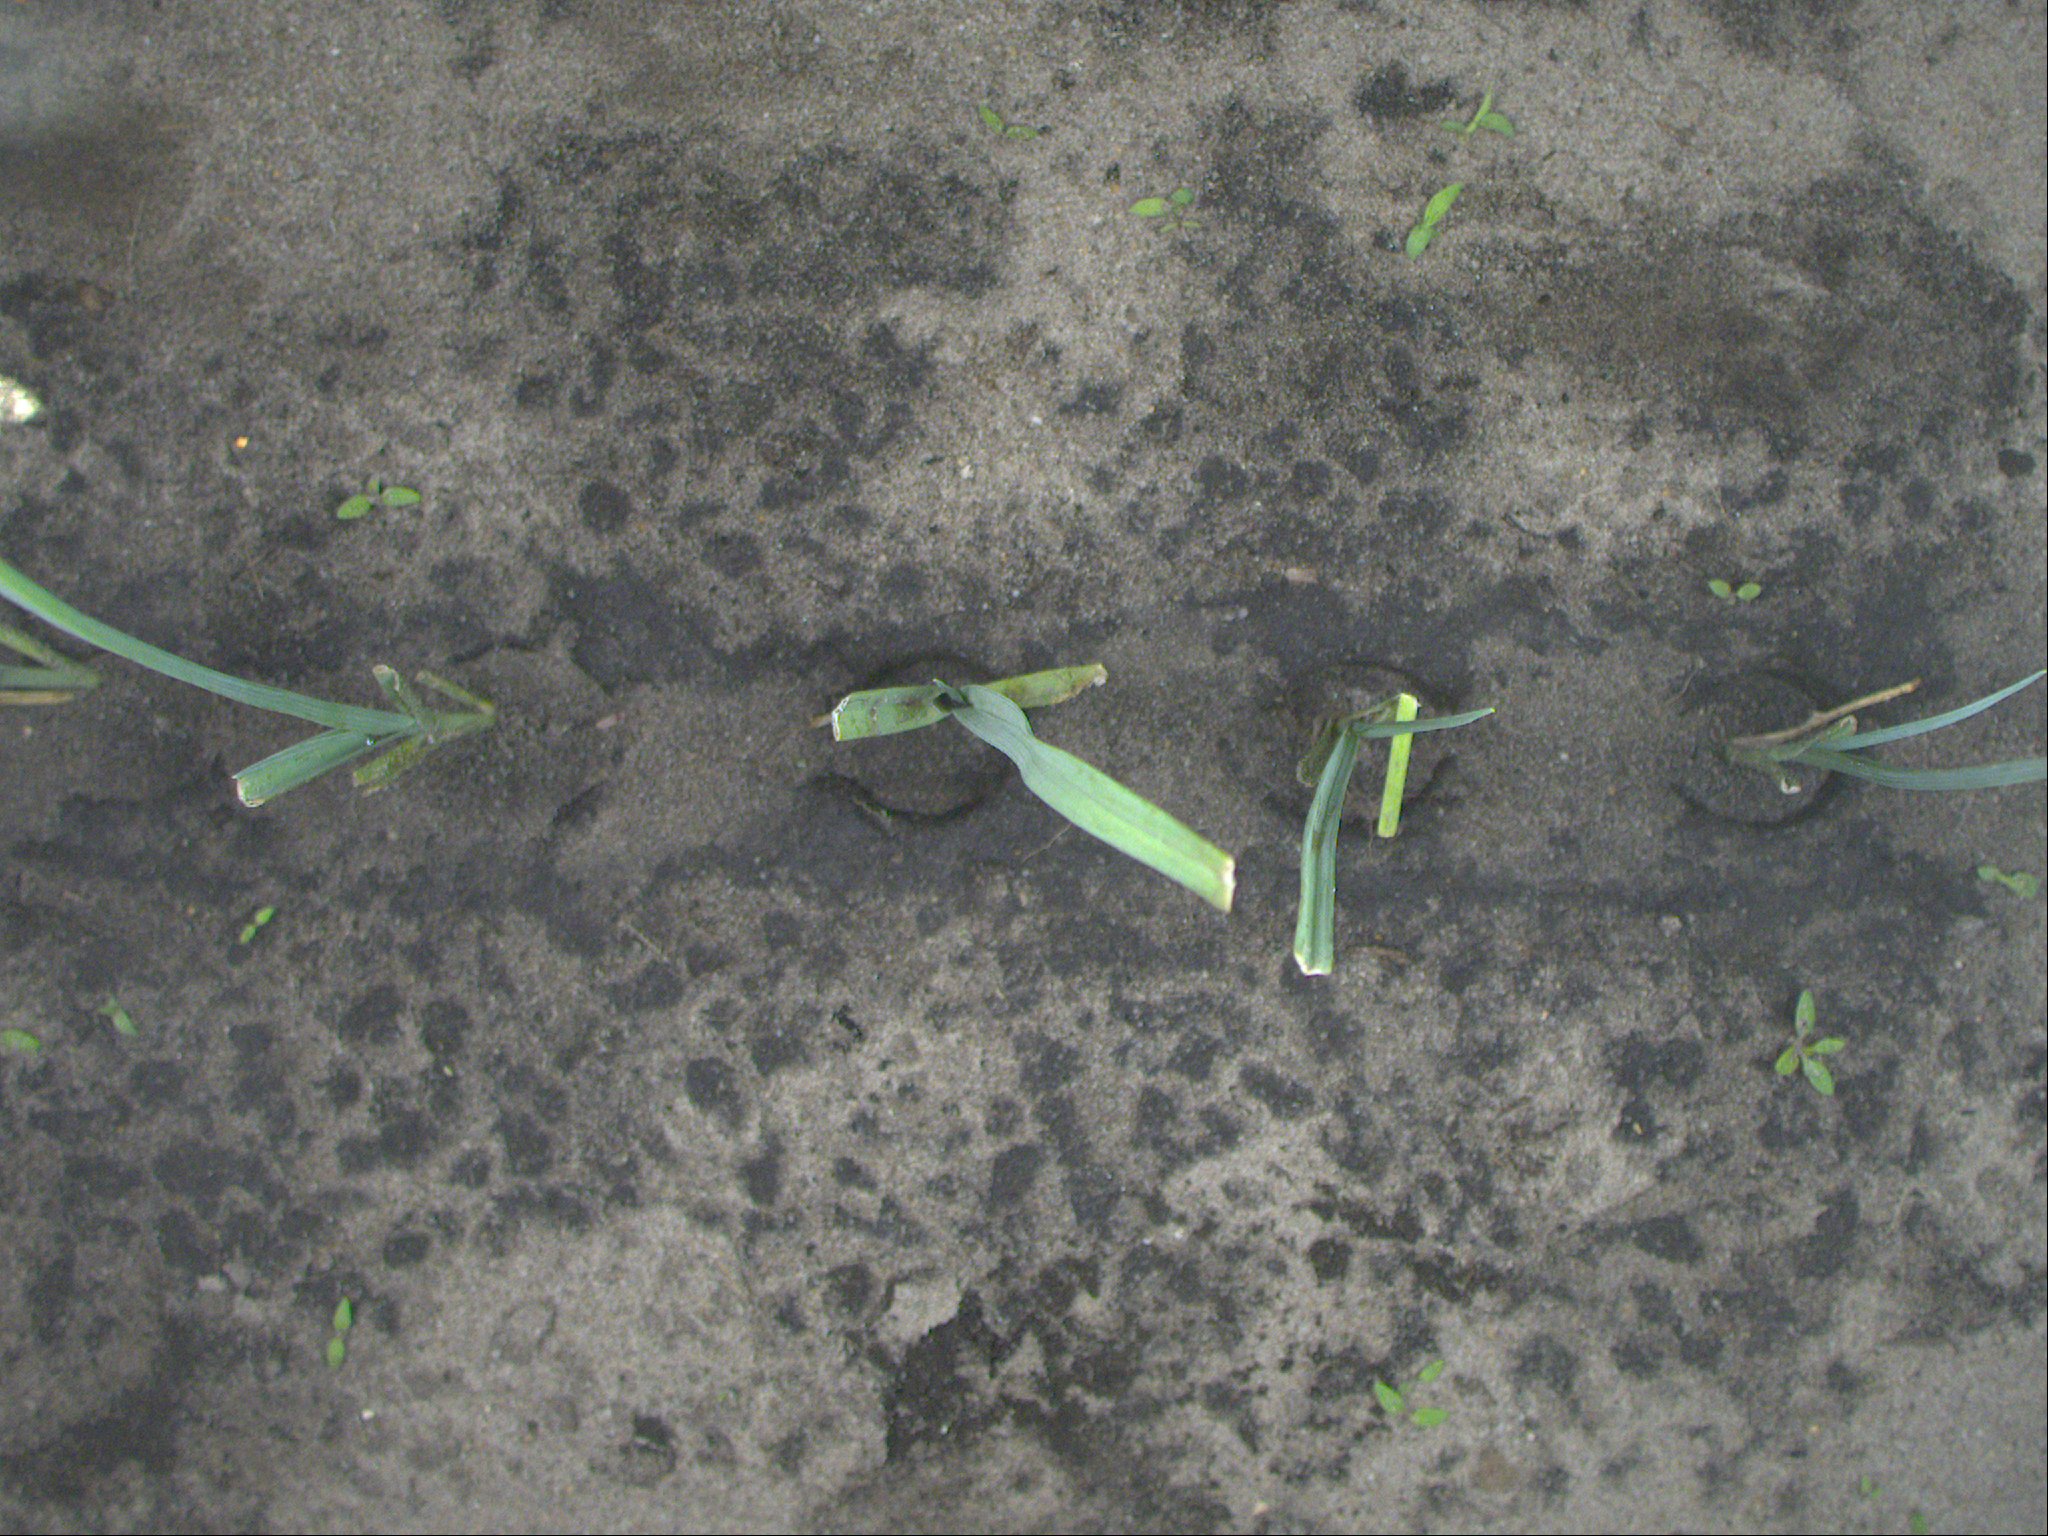
Crop: leek
Objects: leek, leek, leek, leek, stem_leek, stem_leek, stem_leek, stem_leek, stem_leek